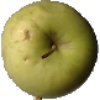
Label: Apple Golden 3